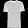
Label: T - shirt / top